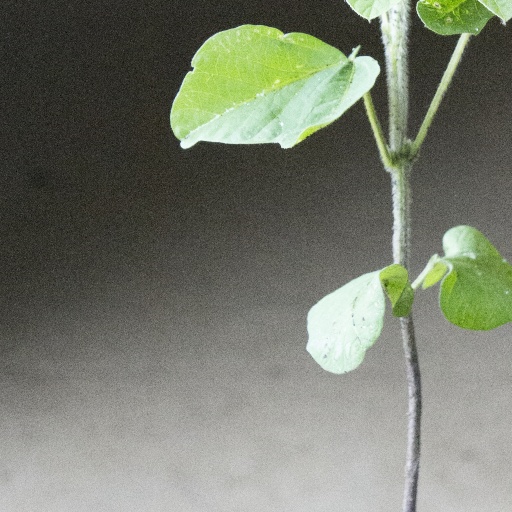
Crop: soybean